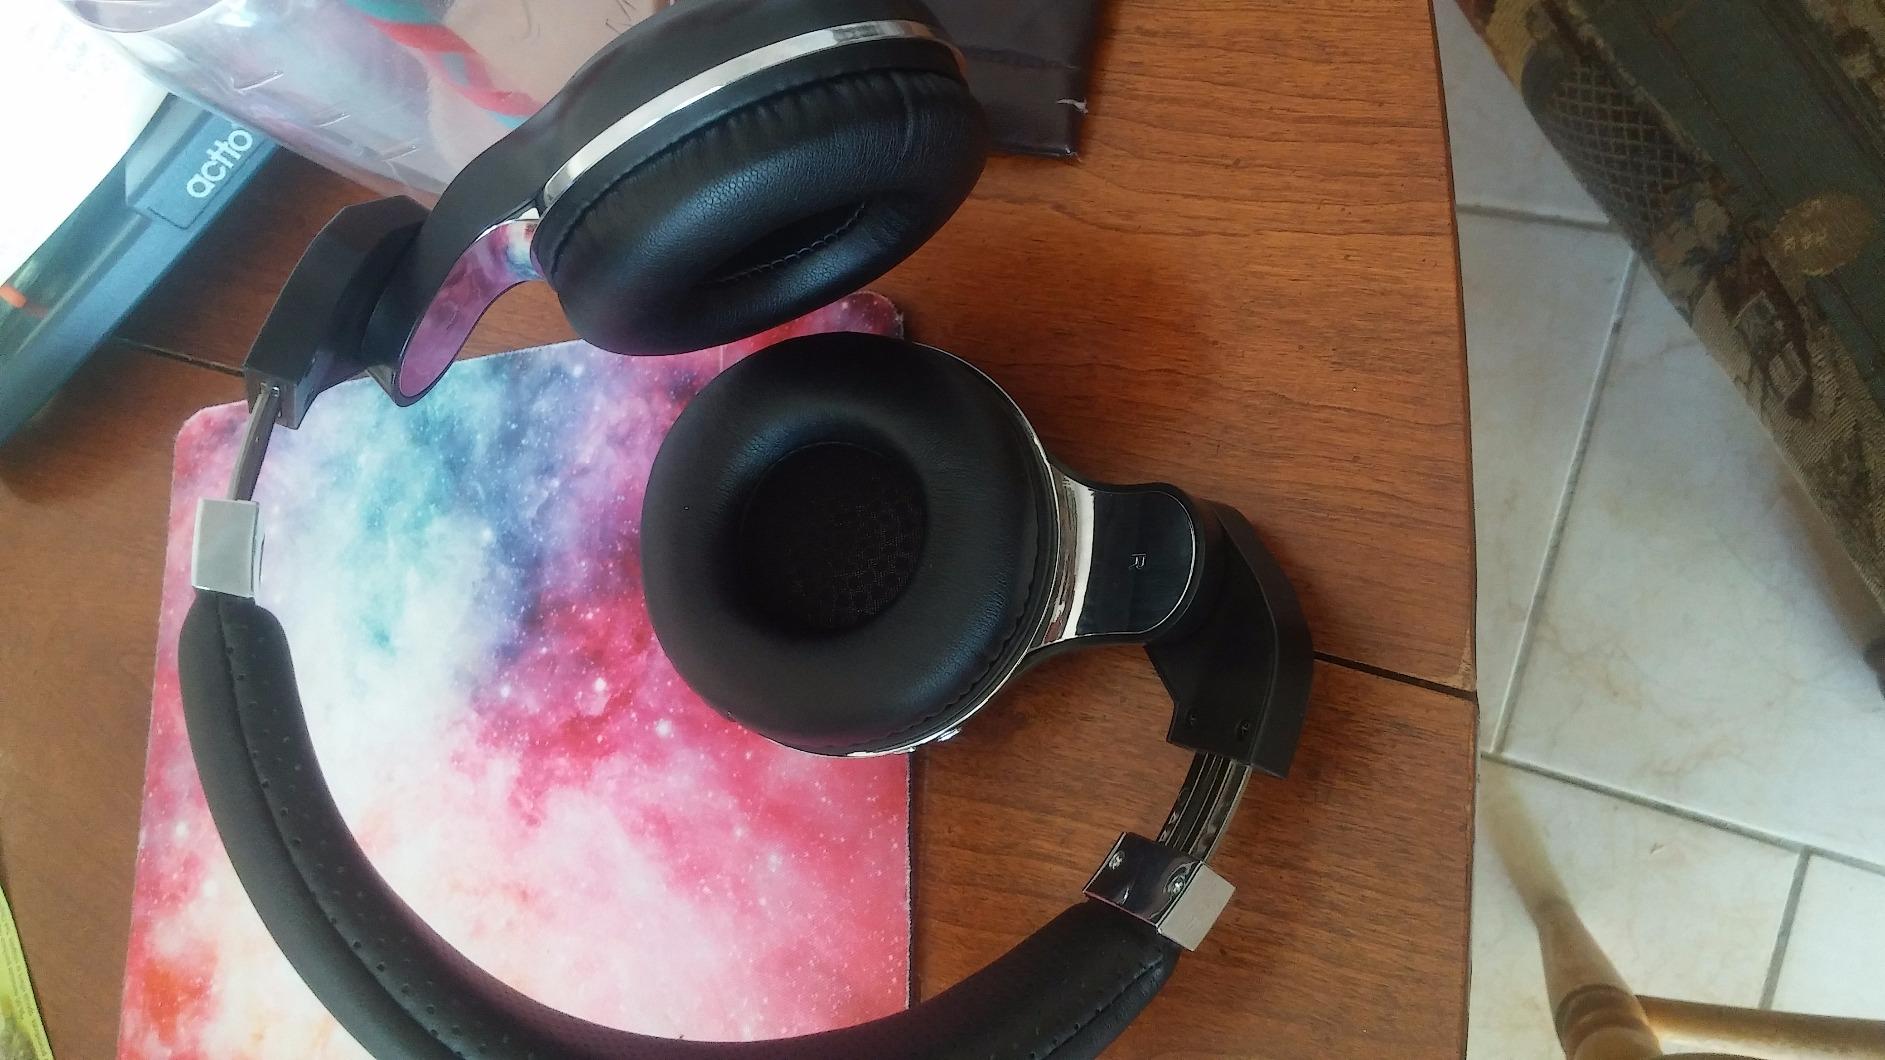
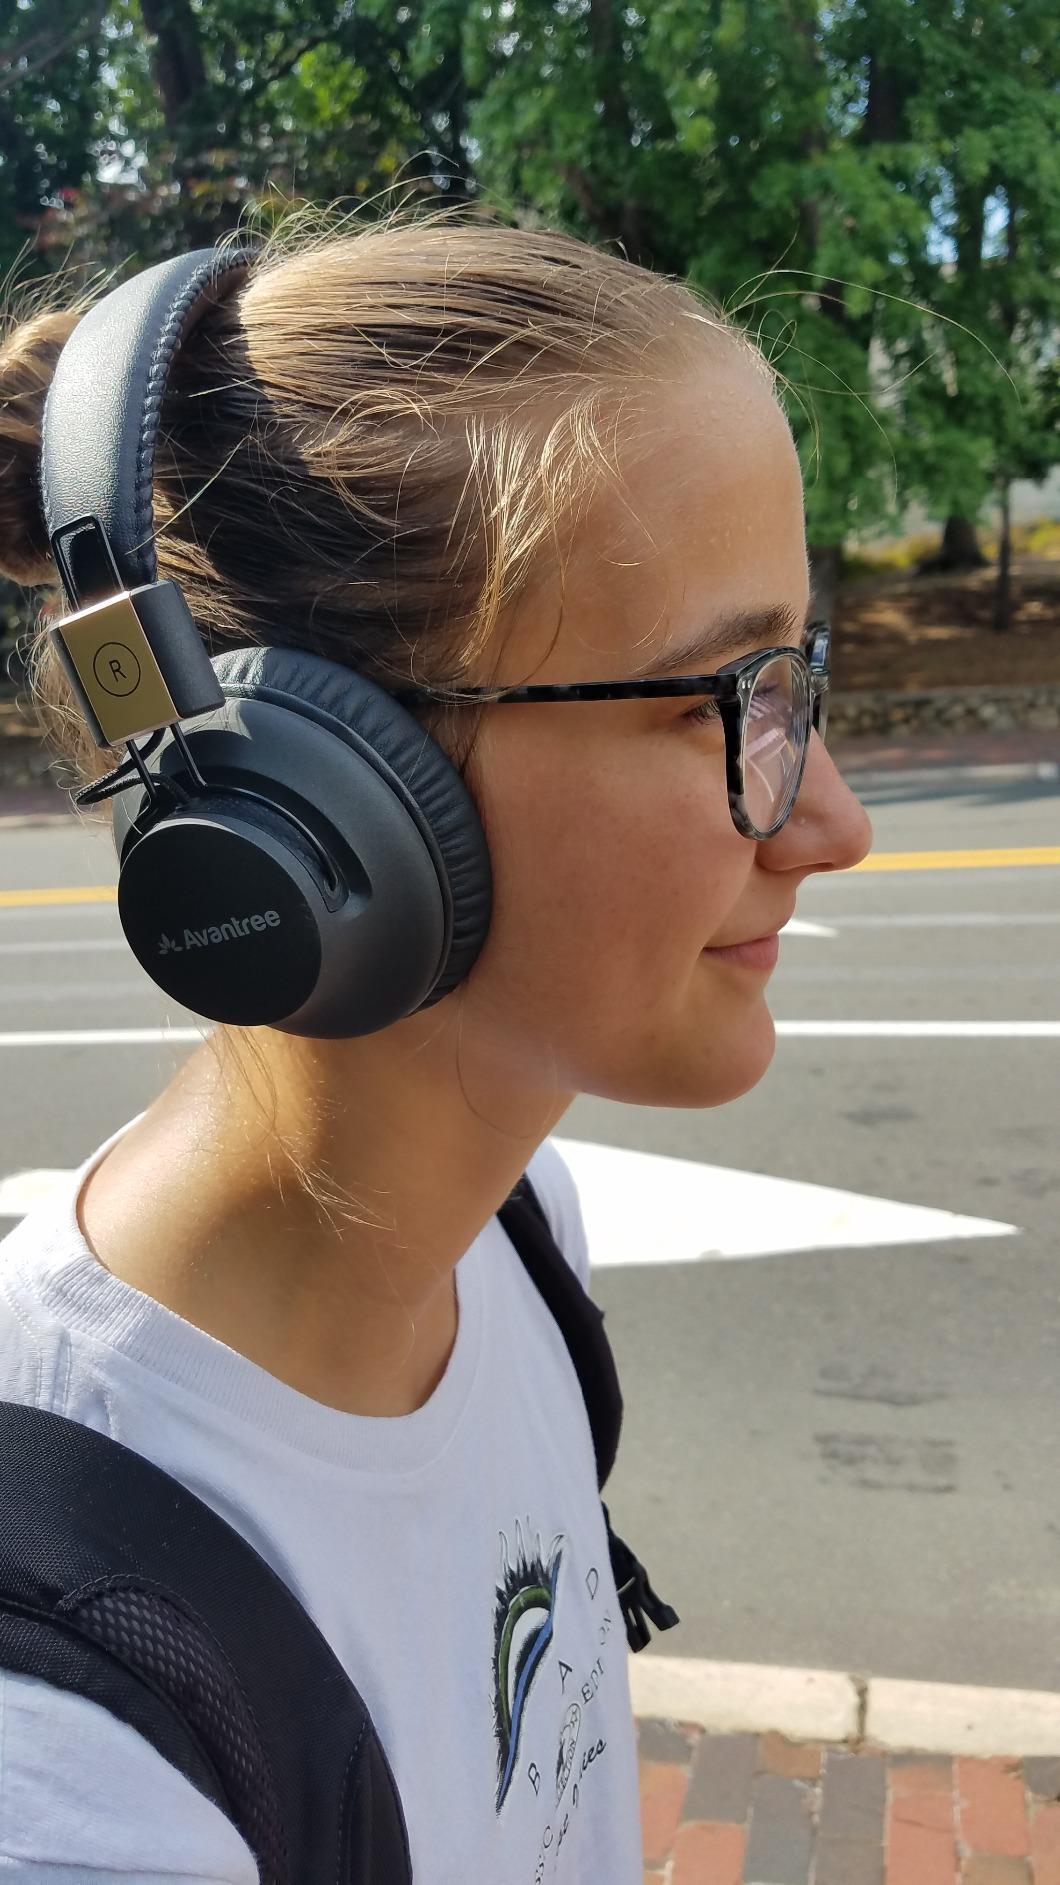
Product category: headphones
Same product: no